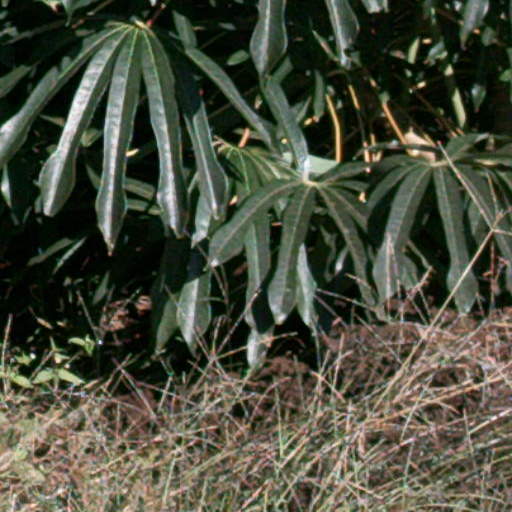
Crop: cassava